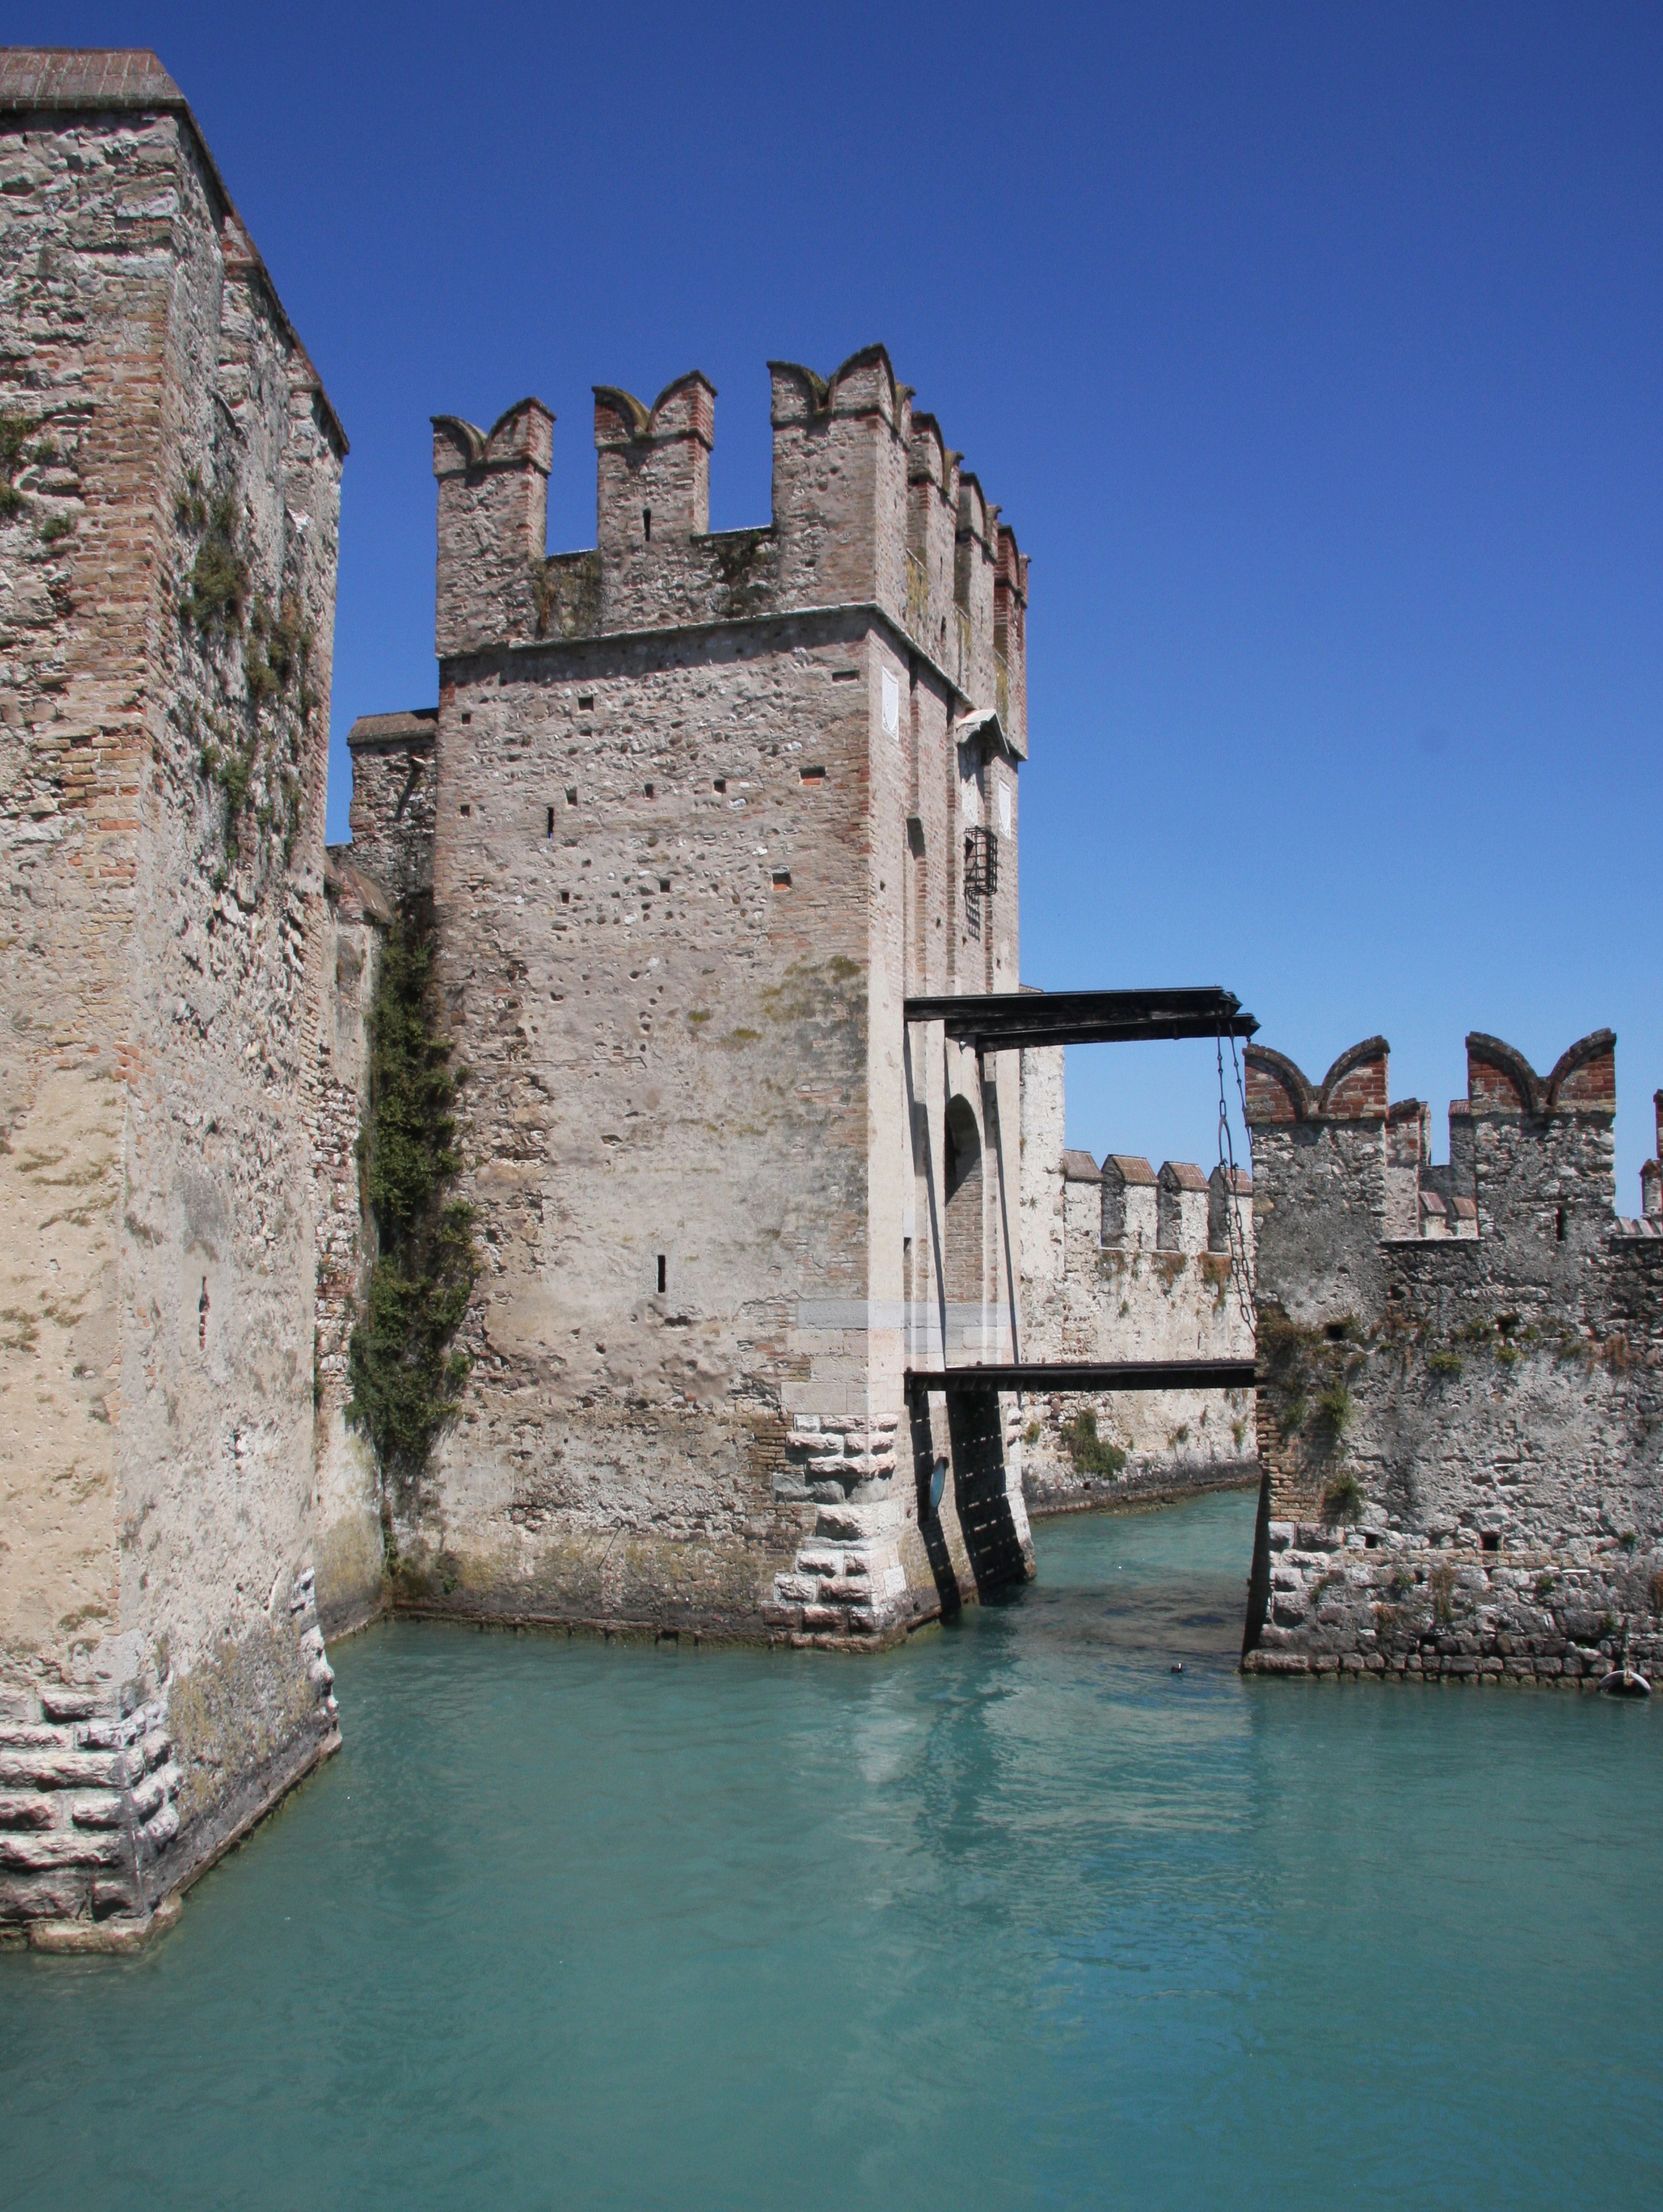
sea, water, town, building, chateau, vacation, tower, castle, italy, fortification, tourism, waterway, moat, old buildings and structures, ancient history, water castle